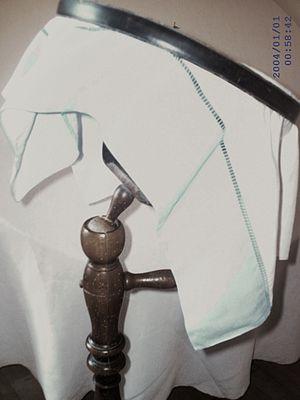
Fontenoy-le-Château fut à partir de un haut lieu de la broderie dite broderie blanche. Cette broderie synonyme de luxe était exportée dans les cours royales du monde entier.